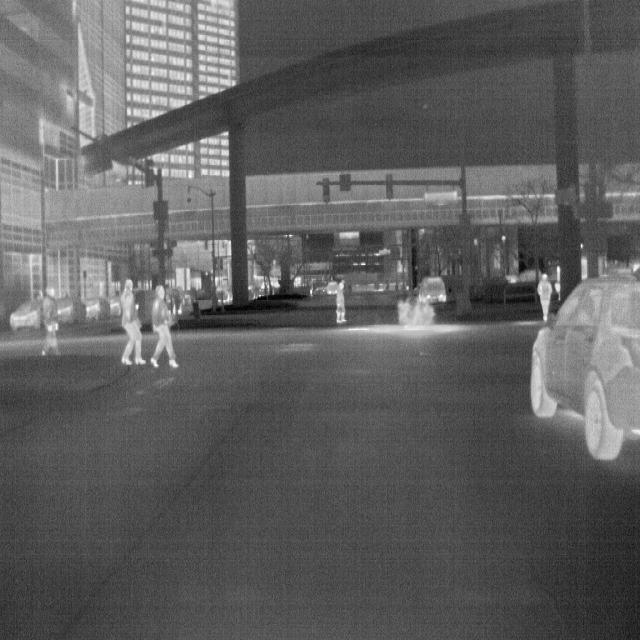
Detected objects:
label: person
label: person
label: person
label: person
label: person